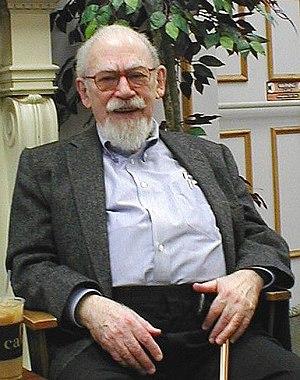
William Tenn, de son vrai nom Philip Klass, né le 9 mai 1920 à Londres et mort le 7 février 2010 à Pittsburgh, est un professeur, humoriste et un écrivain américain de science-fiction.